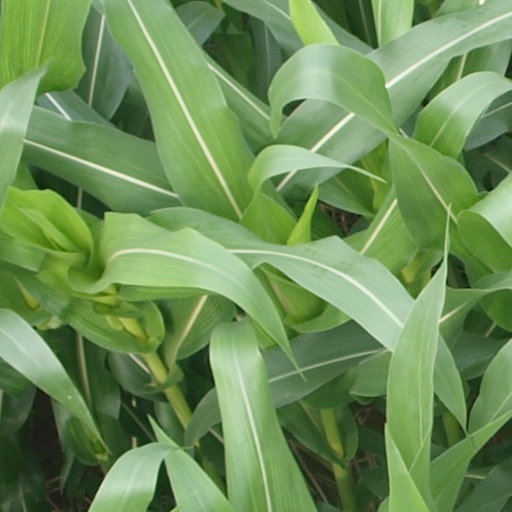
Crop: maize; corn